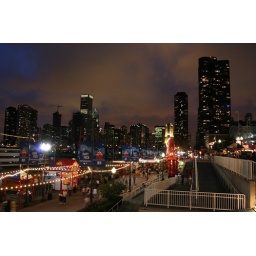
The tall black building in the right hand background is the condo building of my friend's parents.